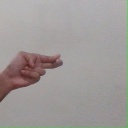
अक्षर: ह